Mason Brooks

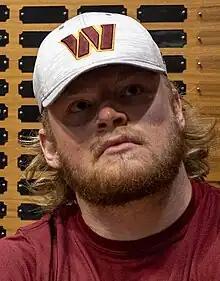
Brooks with the Washington Commanders in 2023

Mason Barrett Brooks (born October 11, 1999) is an American professional football guard for the DC Defenders of the United Football League (UFL). He played college football for the Western Kentucky Hilltoppers and Ole Miss Rebels prior to signing with the Washington Commanders as an undrafted free agent in 2023.